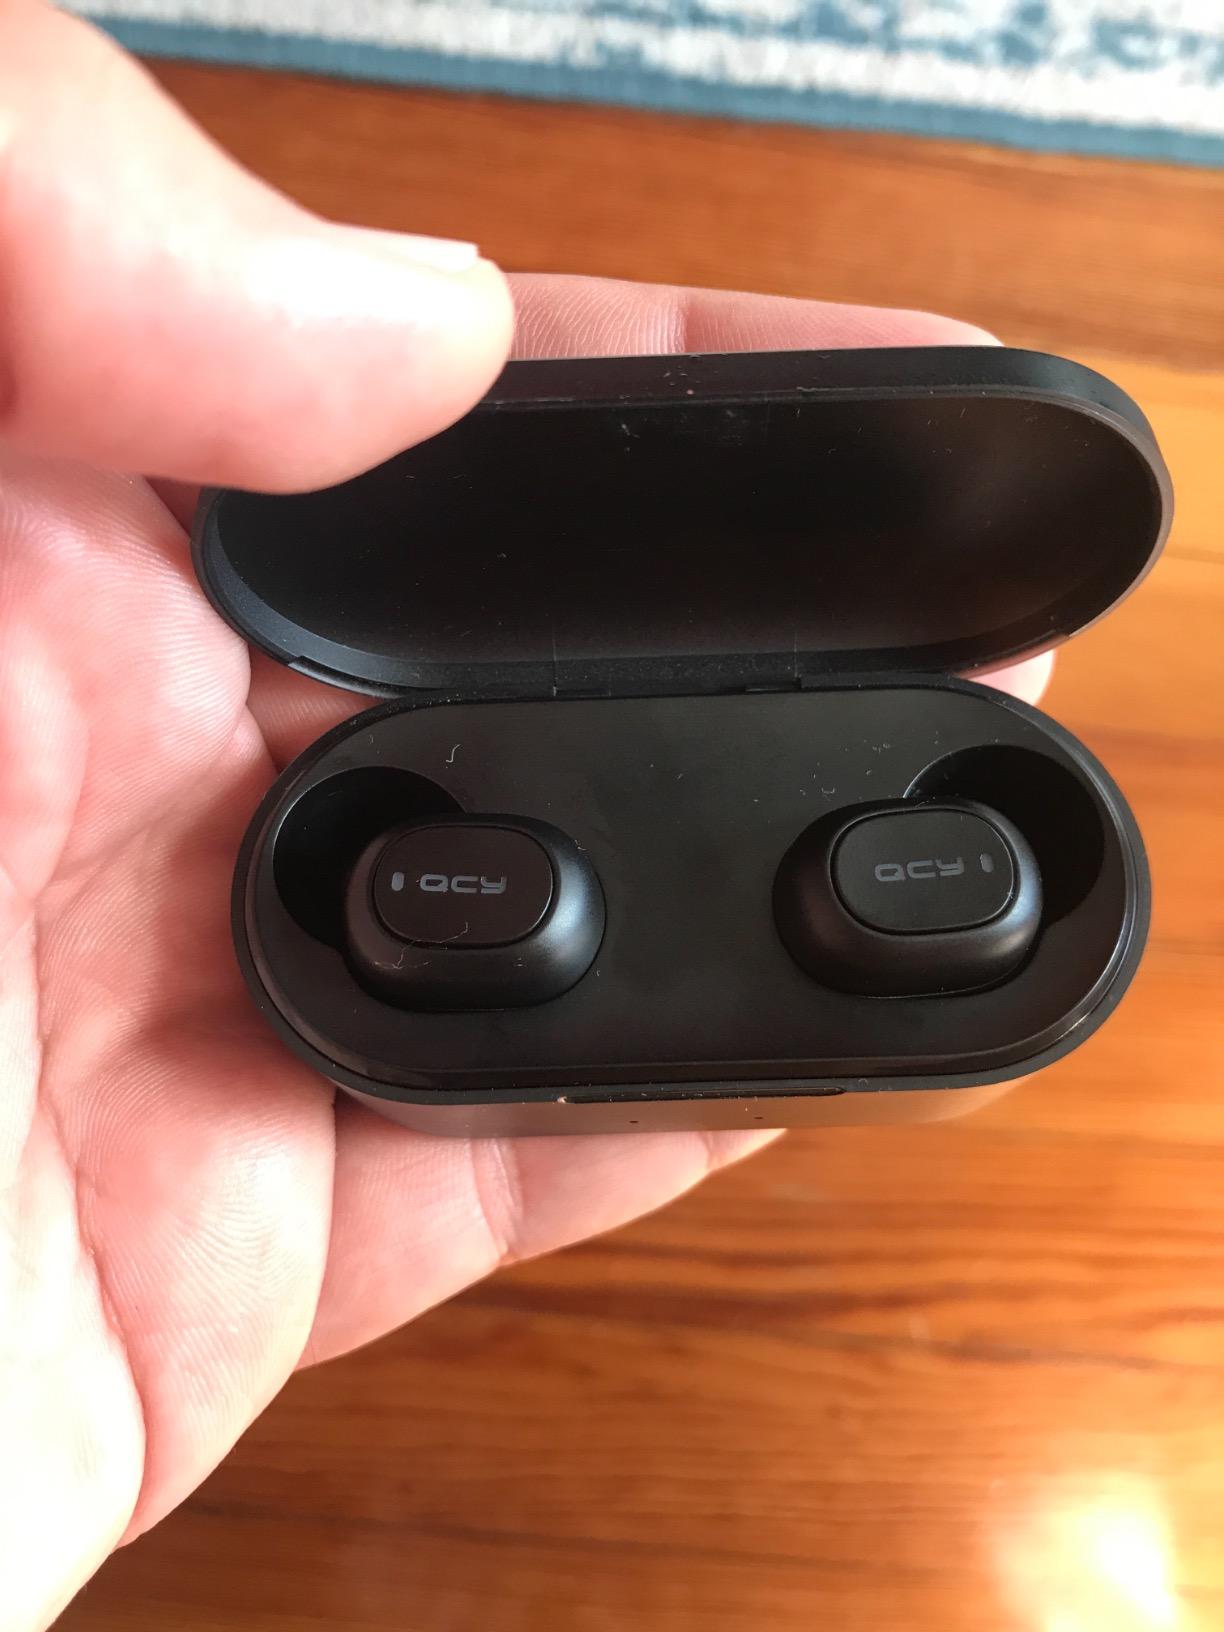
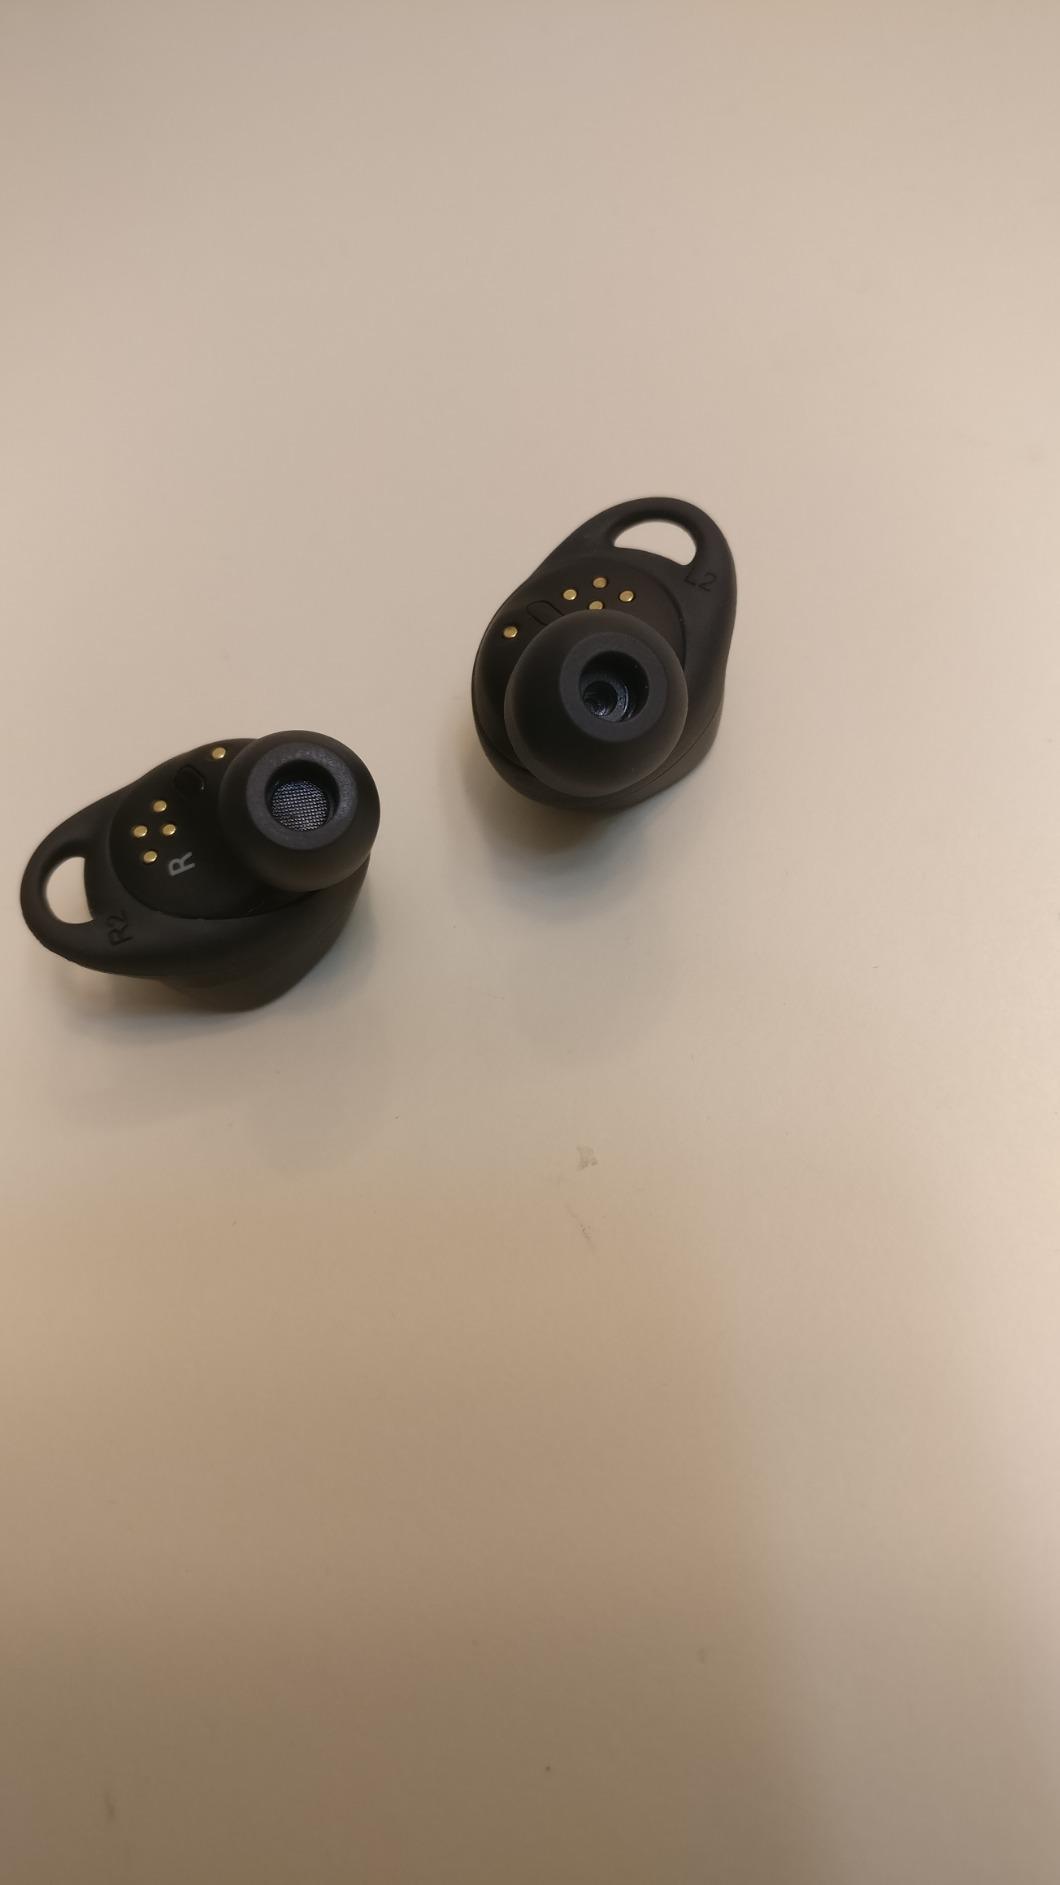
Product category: earbuds
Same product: no